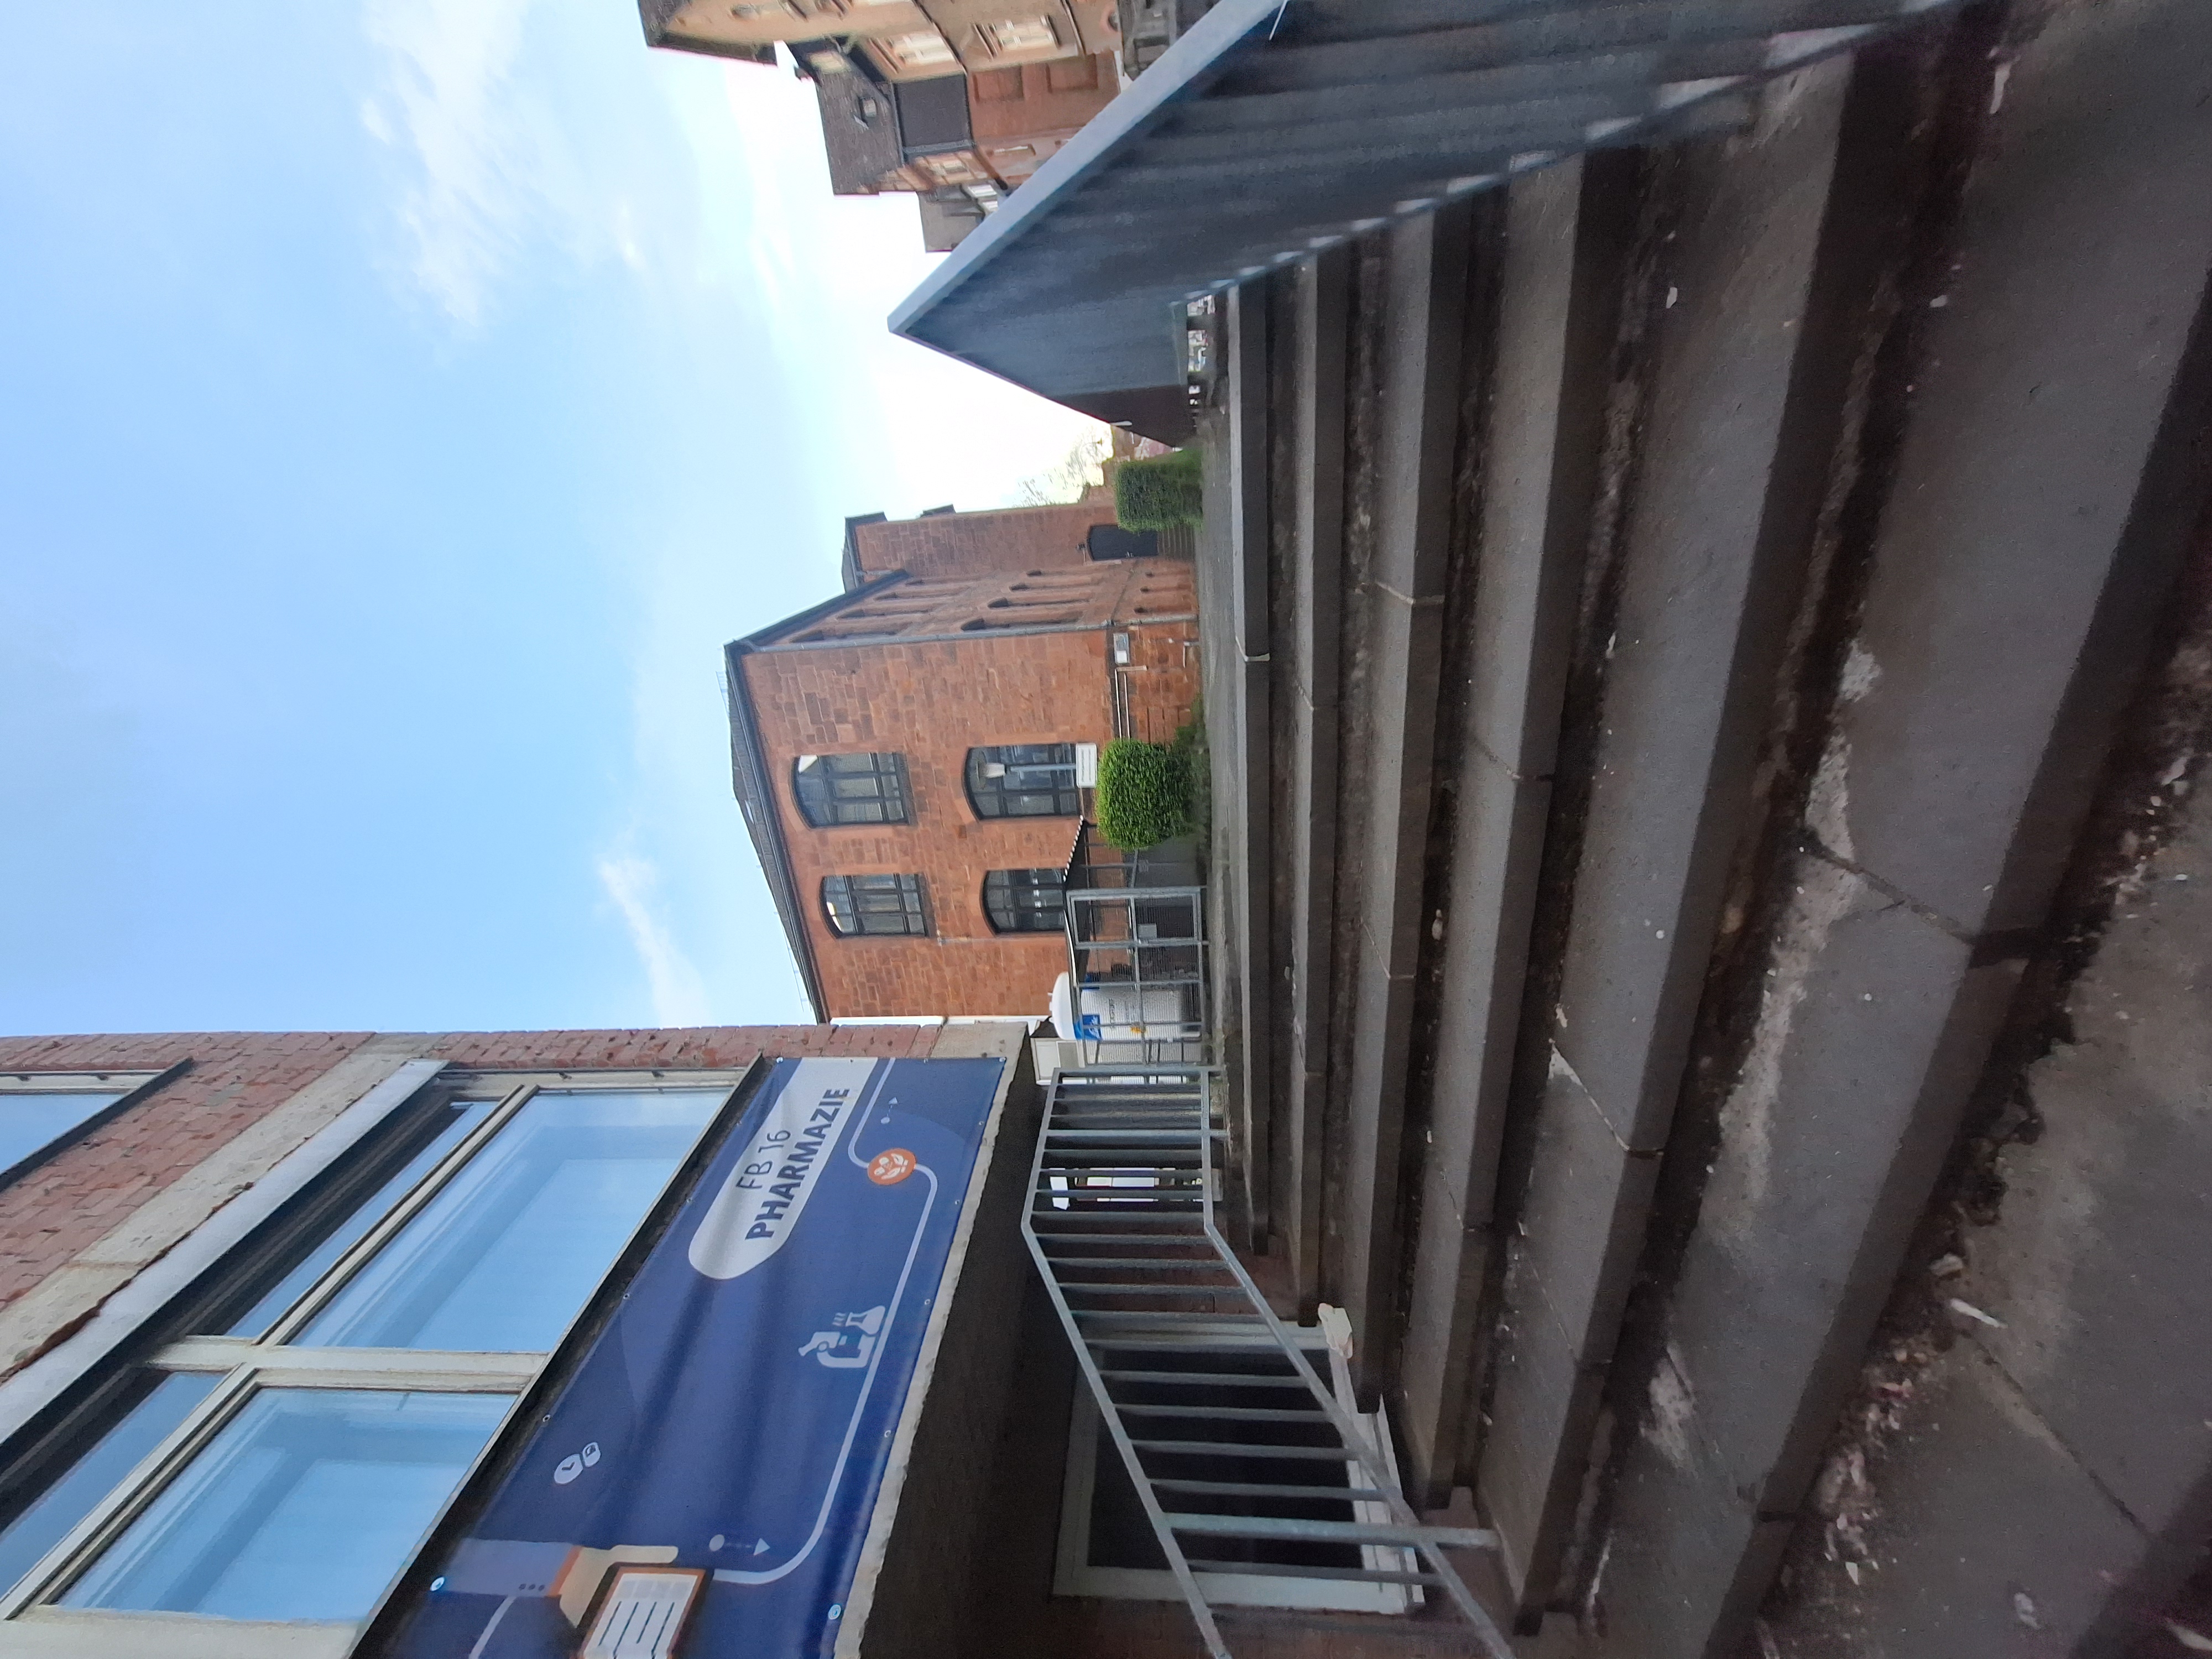
Building: Marbacher Weg 6